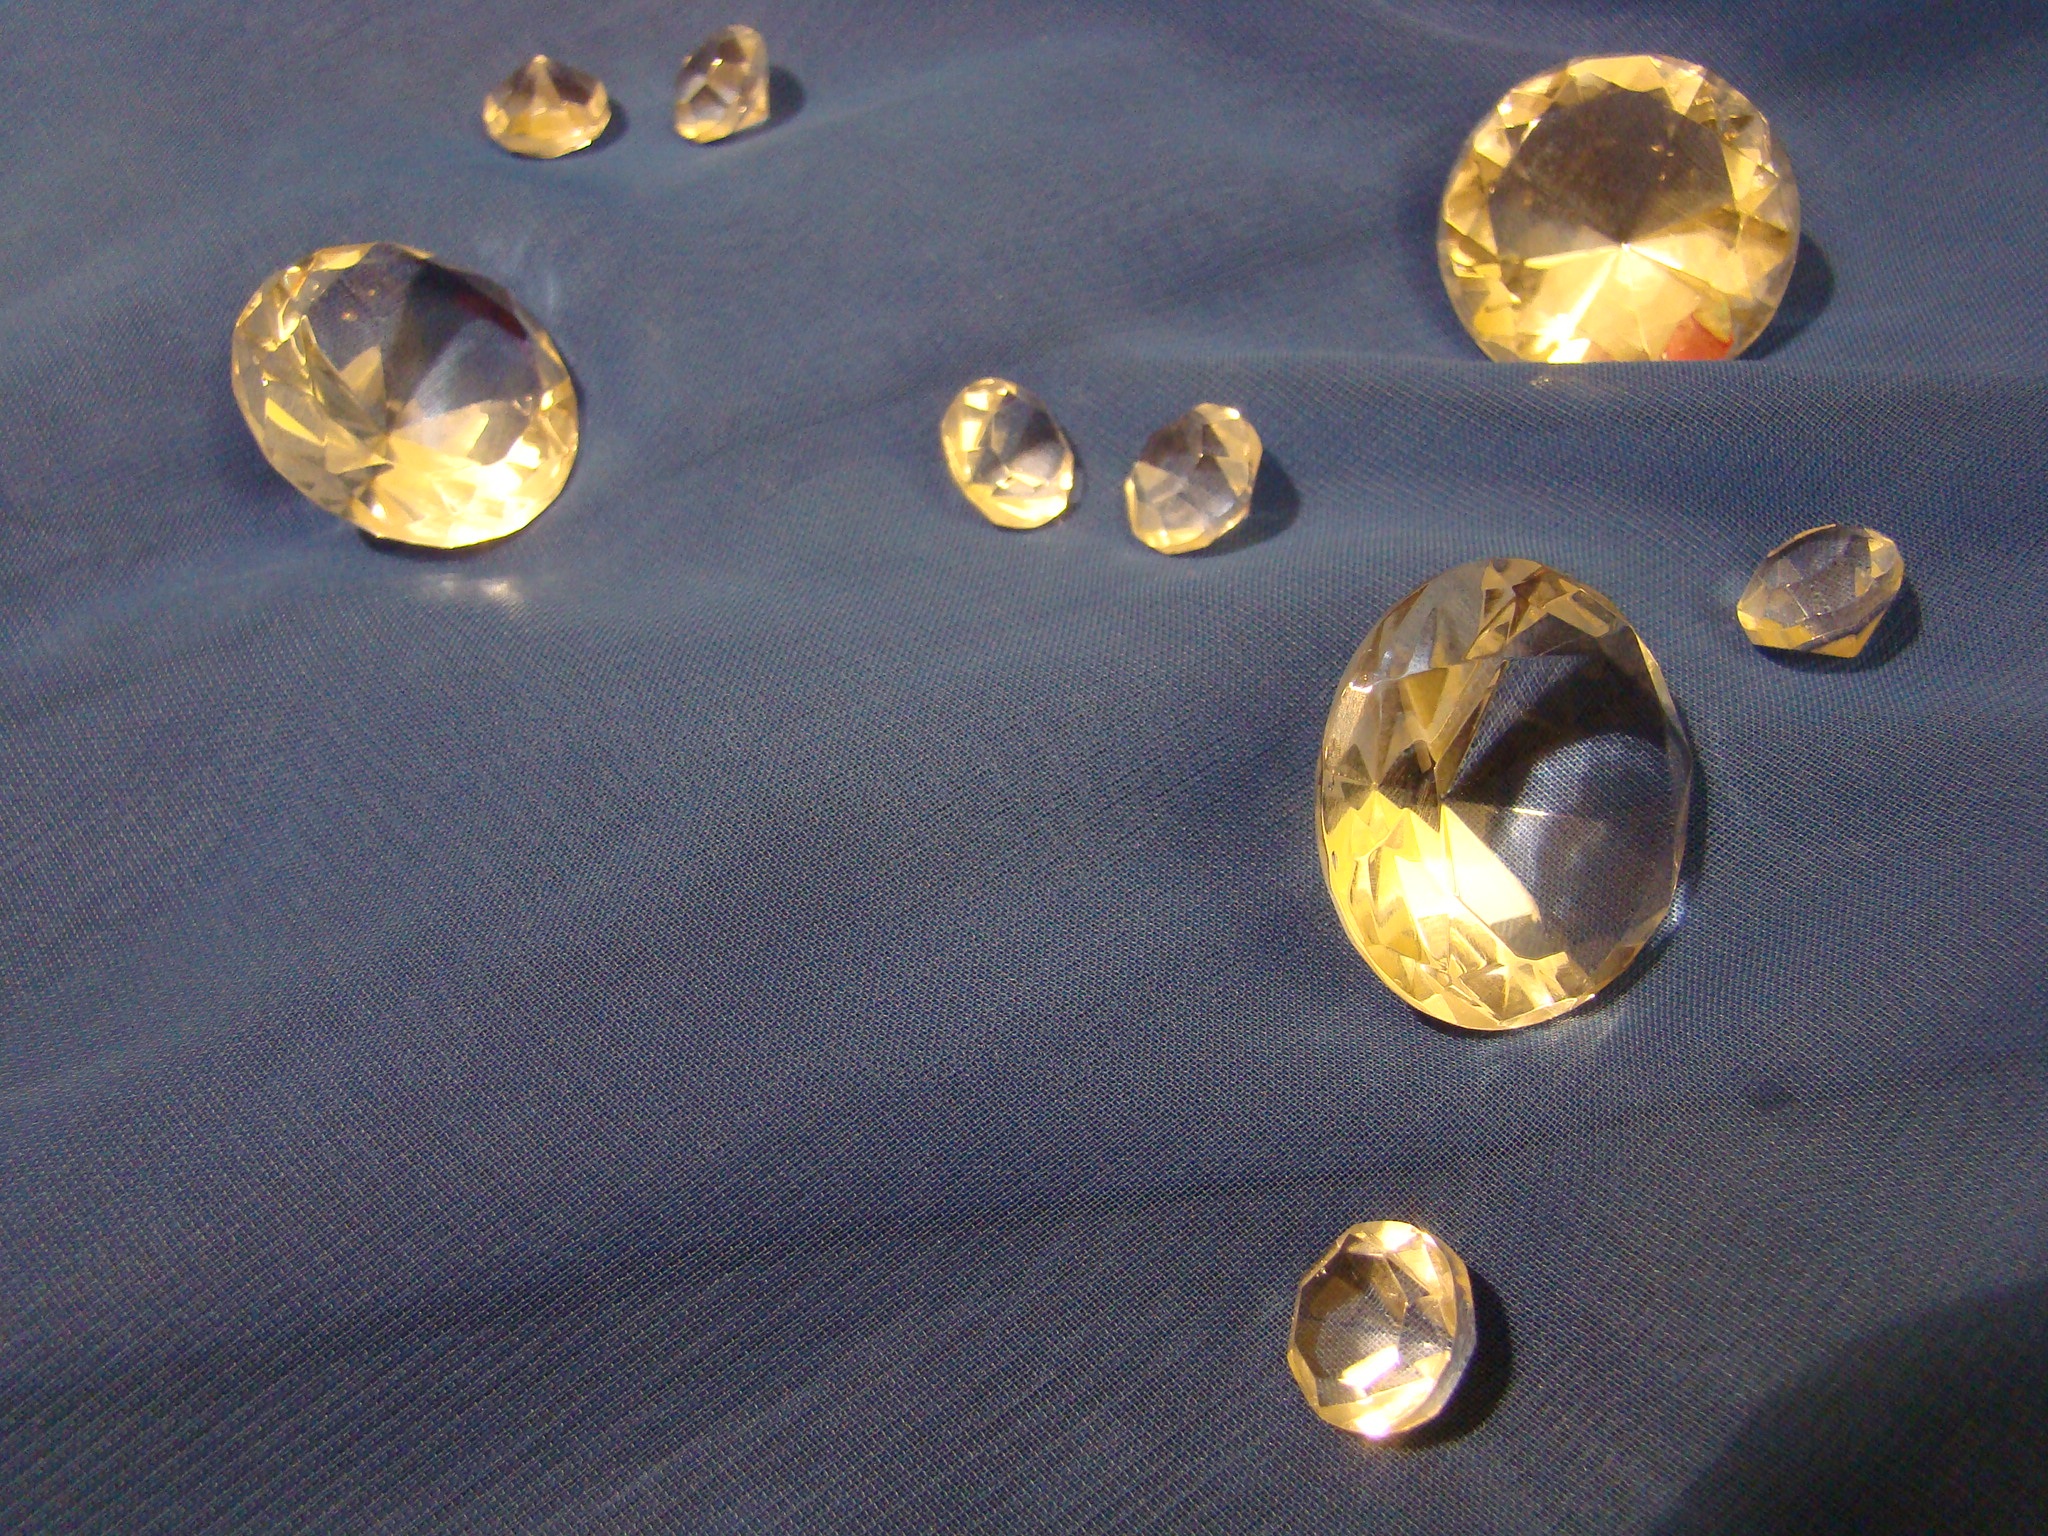
light, metal, yellow, material, circle, jewellery, gold, earrings, diamond, diamonds, gemstone, brilieren, fashion accessory